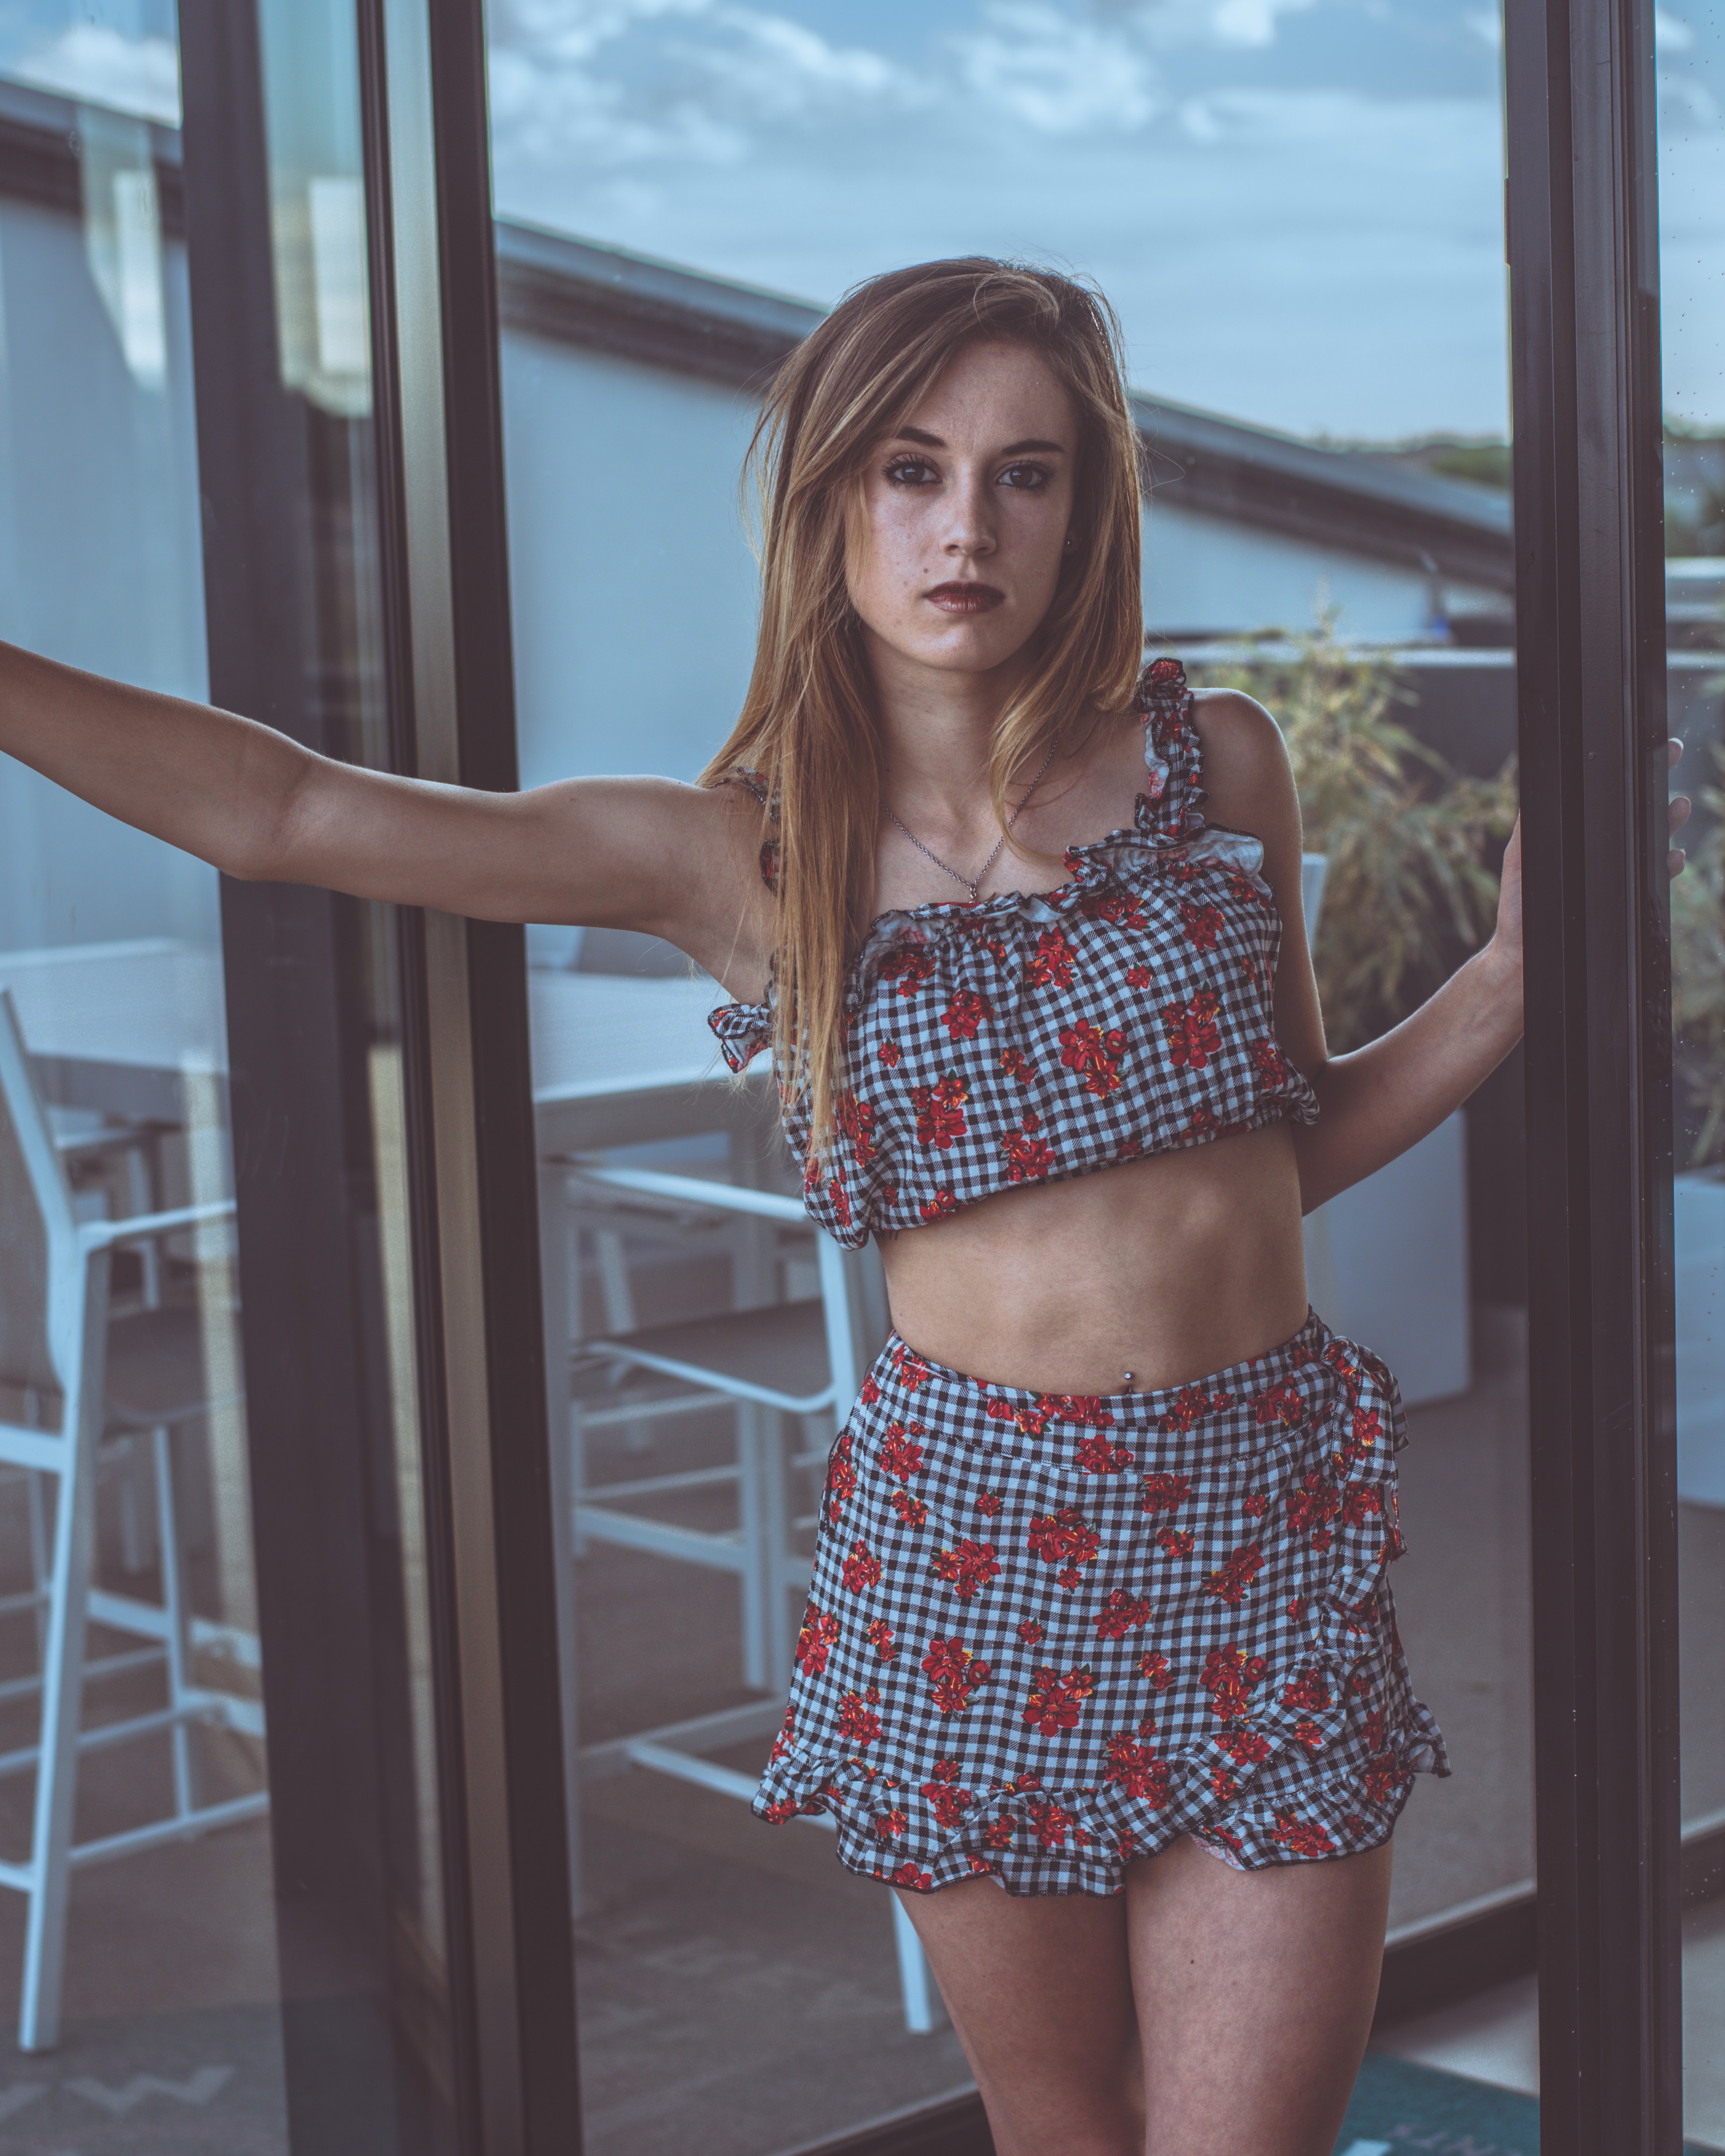
clothing, plaid, beauty, blue, jean short, fashion, skin, model, pattern, leg, thigh, long hair, blond, photo shoot, shorts, design, waist, human leg, summer, human body, photography, tartan, textile, muscle, gravure idol, smile, abdomen, brown hair, top, stomach, trunk, shirt, bikini, style, t shirt, navel